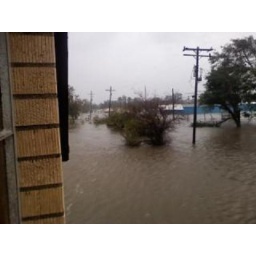
skating rink next to market basket by my house